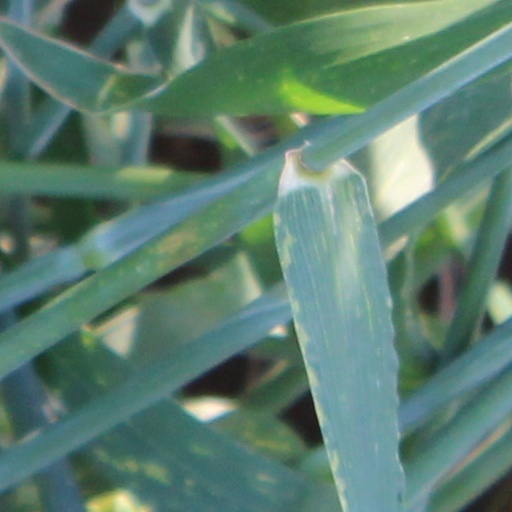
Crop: wheat